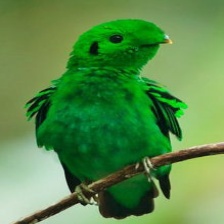
Species: GREEN BROADBILL
Scientific name: CALYPTOMENA VIRIDIS